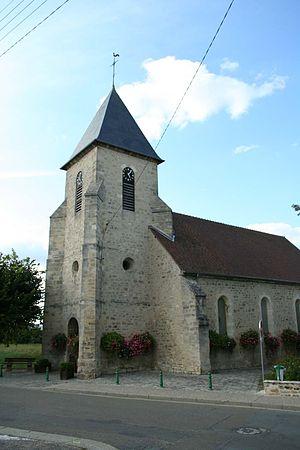
Bouafle est une commune française du département des Yvelines, dans la région Île-de-France. Elle est située à 17 kilomètres à l'est de Mantes-la-Jolie.